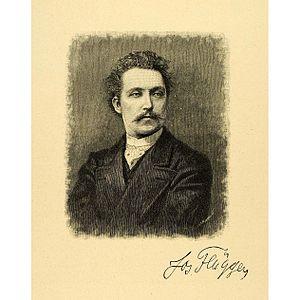
Joseph Eduard Flüggen, né le 3 avril 1842 à Munich, et mort le 3 novembre 1906 à Bergen près Traunstein, est un artiste allemand.